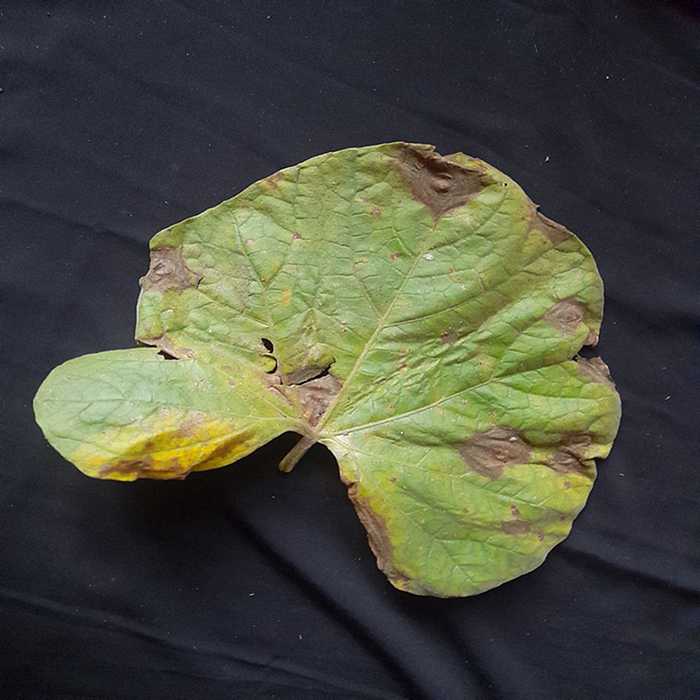
Plant: Bottle gourd
Label: Downey mildew